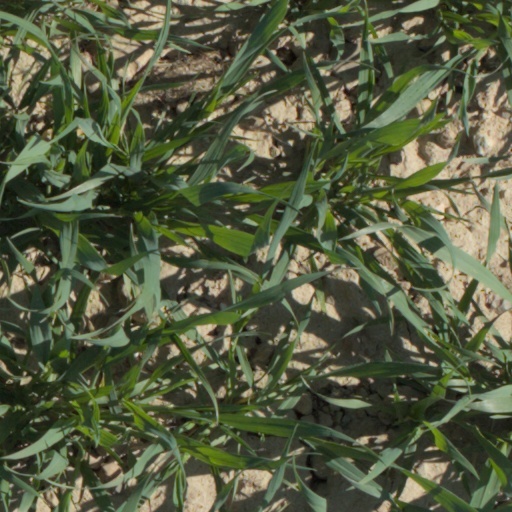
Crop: wheat